Marky Mark and the Funky Bunch

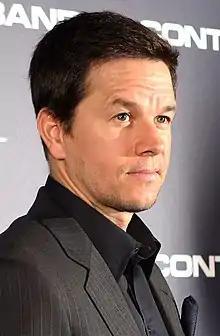
Mark Wahlberg in 2012

Marky Mark and the Funky Bunch released their debut album, "Music for the People" on July 23, 1991. The album was a huge success for the group, making it to No. 1 on the Top Heatseekers chart and No. 21 on the "Billboard" 200. The album's success was fueled by two top-10 singles, both of which were certified gold, "Good Vibrations", which went to No. 1 on the "Billboard" Hot 100, and "Wildside" which went to No. 10 on the Hot 100. The album itself first went gold on November 15, 1991, before being certified platinum on January 14, 1992.